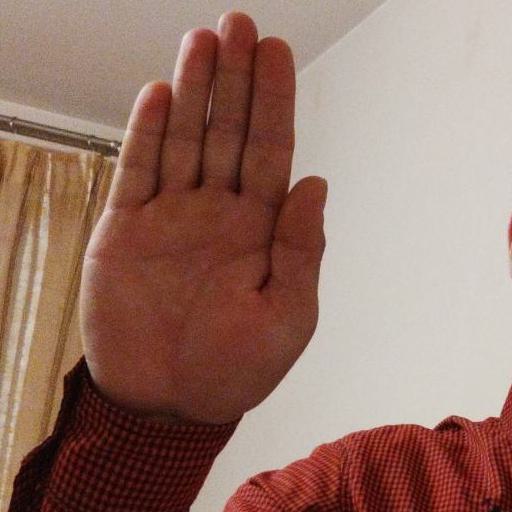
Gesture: stop